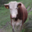
Label: cattle